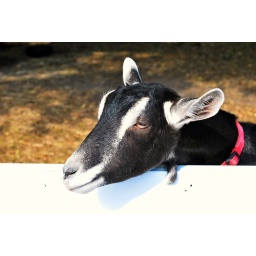
This goat loved me...kinda cool how he has his head over the white fence...kinda 3Dish